Sky position (RA, Dec in degrees): 167.865, 13.486
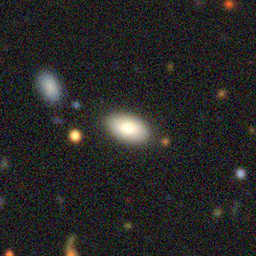
Galaxy morphology: In-between Round Smooth Galaxies